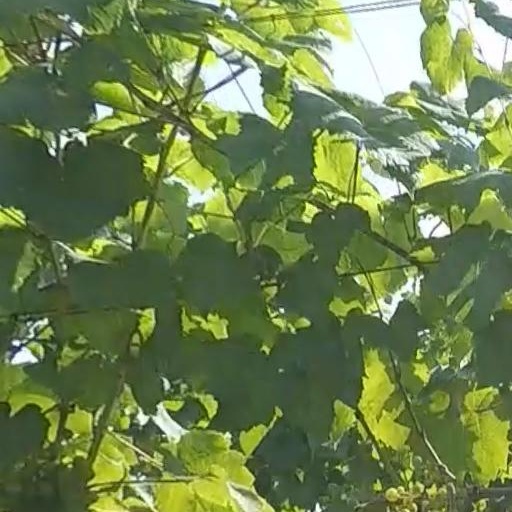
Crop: grape